Halton Hills

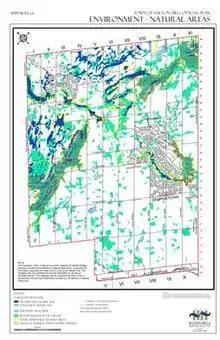
Natural and environmental features in Halton Hills

Esquesing Township, of which the greatest part went to form Halton Hills, was favourably described in 1846: